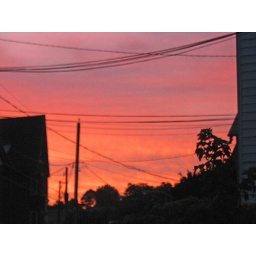
I was out in the front yard playing fetch with my dog and the sky kept changing colors.